Anania Shirakatsi

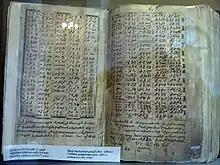
An arithmetic book by Shirakatsi

Anania himself established a school in Armenia upon his return. That school, the first in Armenia to teach quadrivium, is presumed to have been located in his native Shirak. He was disappointed with the laziness of his students and their departure after learning the basics. Anania complained about Armenians' lack of interest in mathematics, writing that they "love neither learning, nor knowledge." Nicholas Adontz considered it an exaggeration, "if not an absolute slander, to deny the Armenian innate love of investigation." The 12th-century chronicler Samuel of Ani listed five of Shirakatsi's students, who are otherwise unknown. Anania financed his research in several fields with the money he earned teaching.